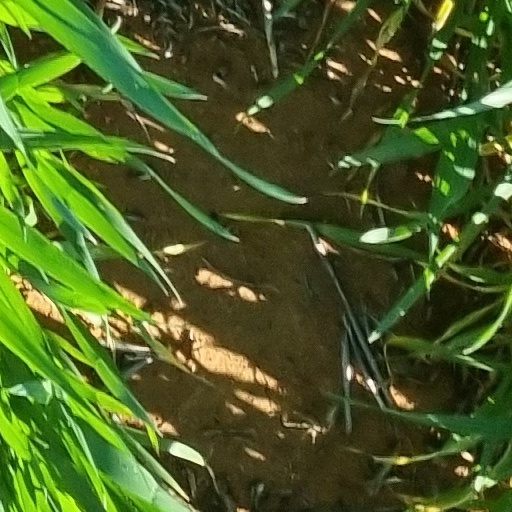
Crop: wheat